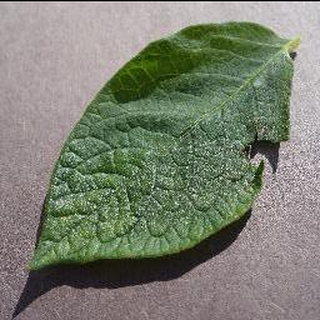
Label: healthy_potato